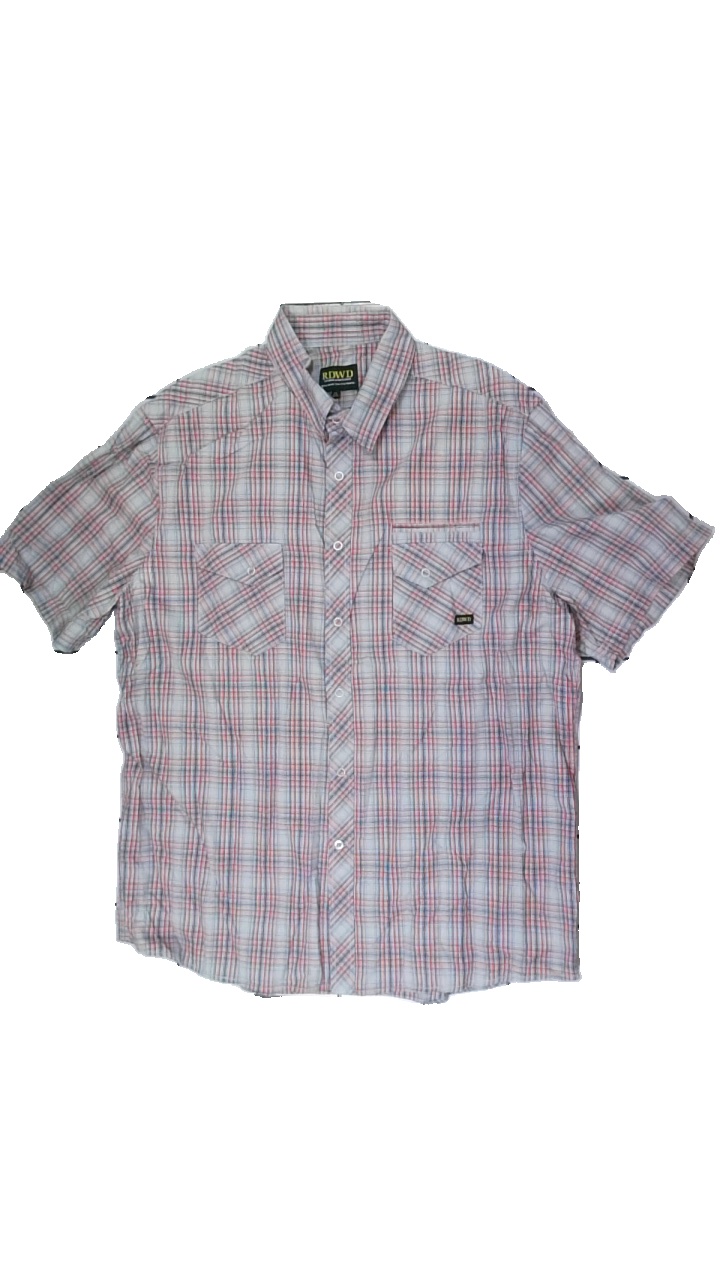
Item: Shirt (Men)
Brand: Rdwd Outdoor Sportswear
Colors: Beige, Red, Blue, Multicolor
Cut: Regular
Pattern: Other
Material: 100% cotton
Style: Sports
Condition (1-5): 4
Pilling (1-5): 5
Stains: Minor
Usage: Recycle
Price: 50-100